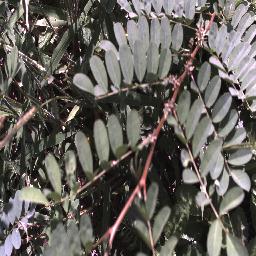
Label: negative